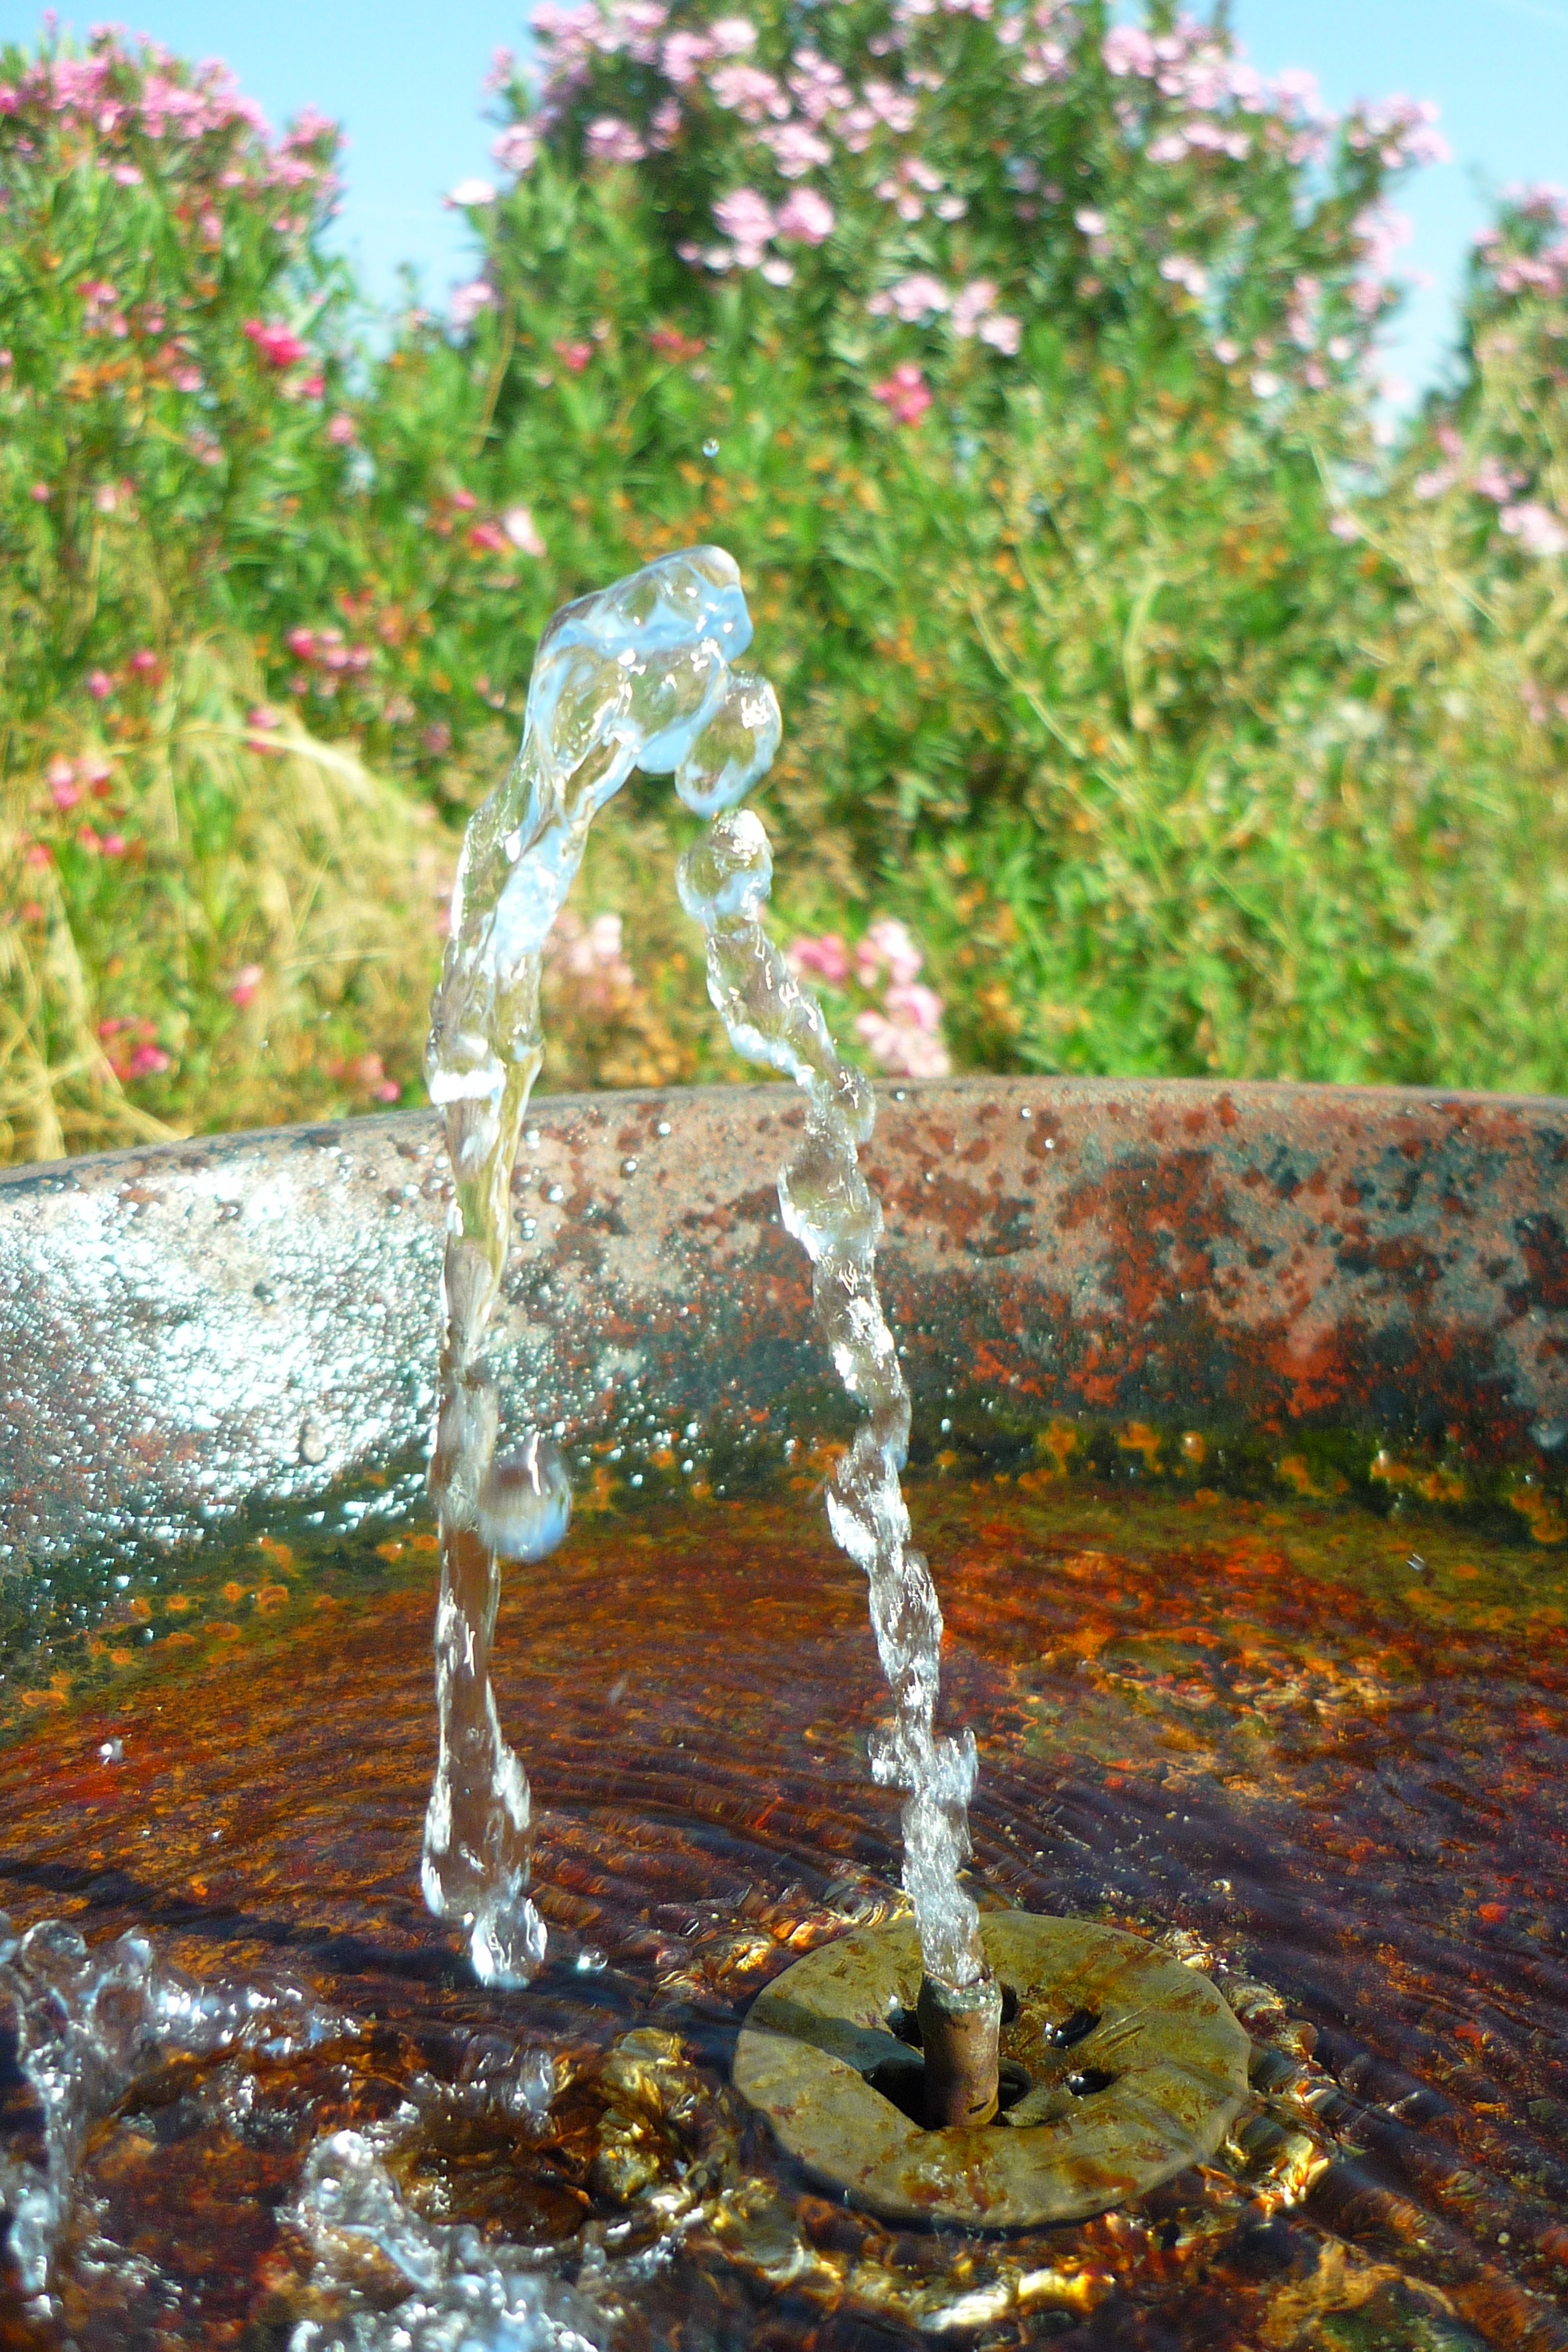
tree, water, plant, leaf, flower, summer, jet, walk, fresh, flowers, art, source, shrubs, oxide, afternoon, casting, water feature, oleander, supplier, sed, woody plant